Battle.net

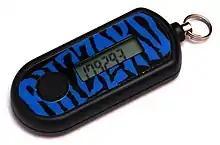
Hardware authenticator for the Battle.net

To help users protect their Battle.net accounts, Blizzard Entertainment implemented a two-factor authentication option for the service. Launched in 2008, this was initially through a separate device that could be purchased from Blizzard, encoded with the user's credentials. The device fit on a keychain and would generate pseudorandom numbers linked to the player's account, which they would enter when logging into Battle.net to affirm their identity. Later, Blizzard introduced the Battle.net mobile application for iOS and Android platforms in 2009, replicating the same functionality. An update during June 2016 simplified the process, allowing the user, when logging into their Battle.net account from a computer, to simply press a single button on their connected mobile device to affirm their authenticity. Though not required to use Battle.net, some game aspects require the user to enable two-factor authentication through either the device or mobile app.